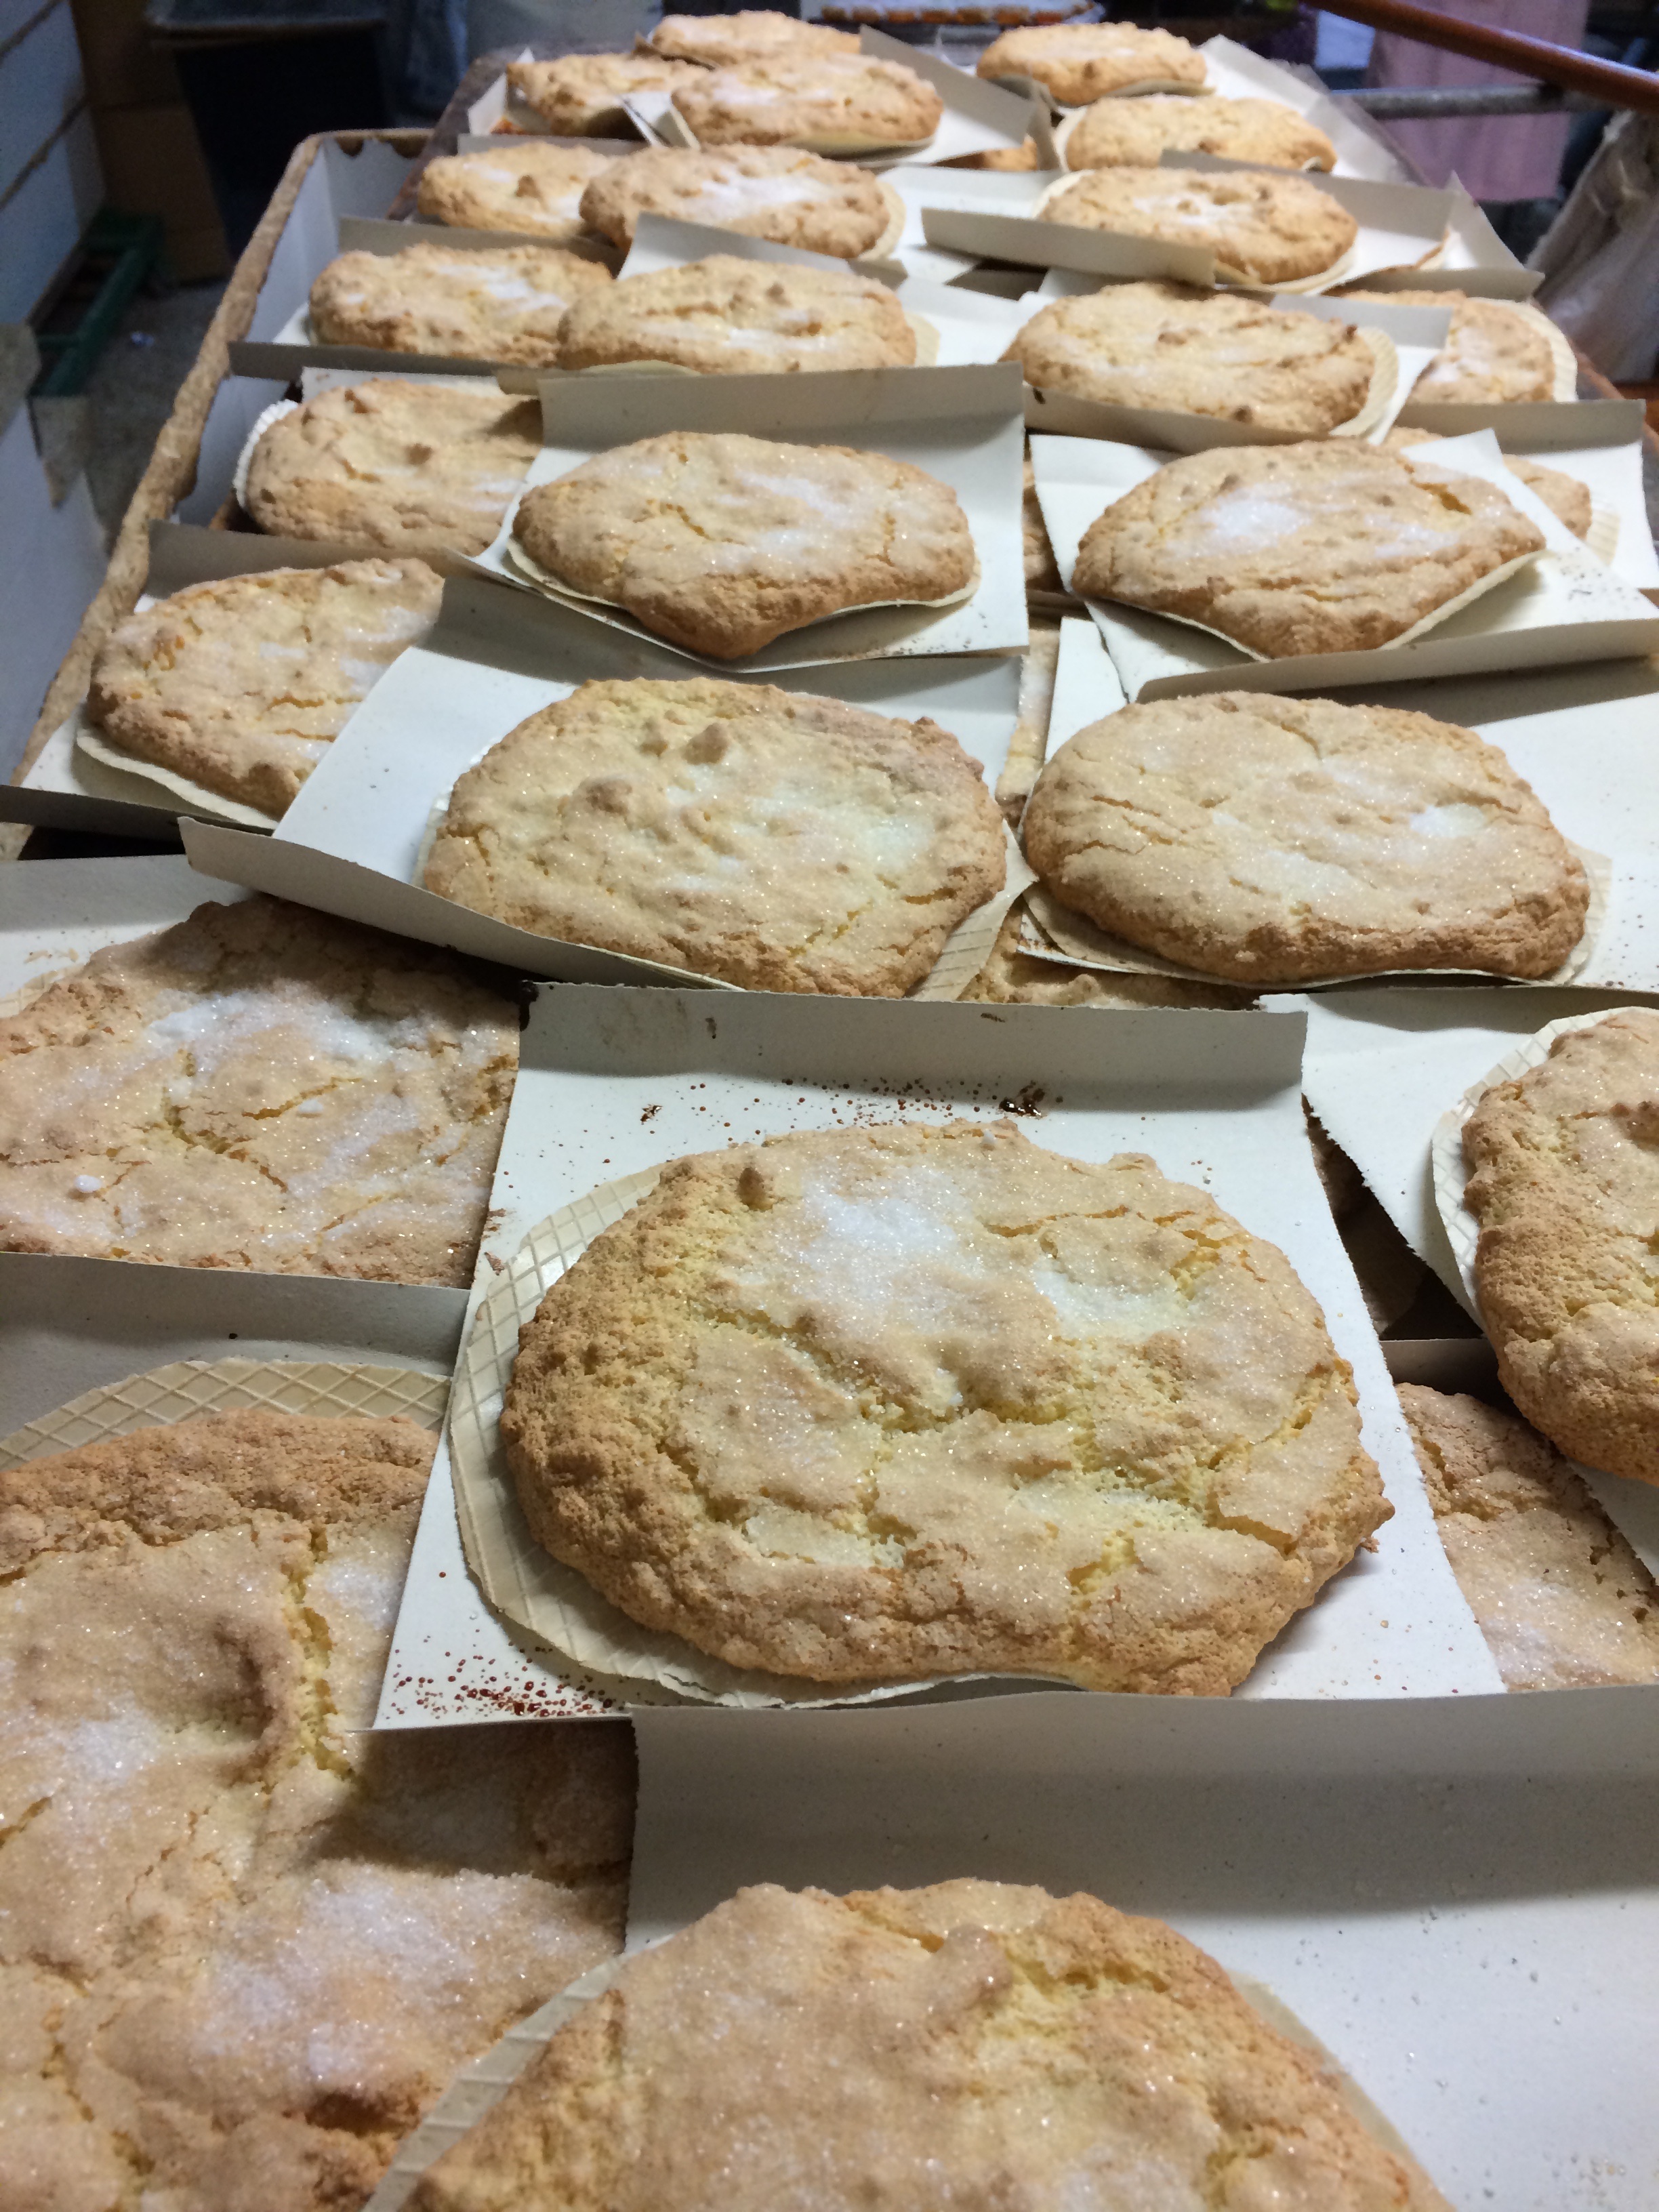
dish, meal, food, produce, breakfast, baking, dessert, bread, bakery, dulces, ciabatta, scone, baked goods, grass family, snack food, soda bread, tortas, cristina, font font azucar font font, font font bizcocho font font, font font class reposteria